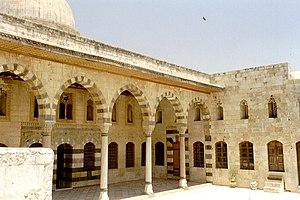
Le palais Azem est un palais de la famille Al-Azem, situé à Hama, en Syrie.